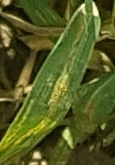
Label: Wheat___Yellow_Rust